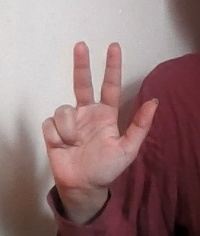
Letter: al